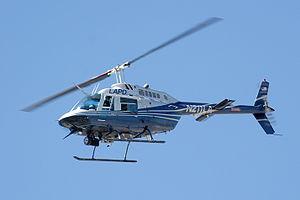
L’aviation policière est l’utilisation d’aéronefs dans les opérations de police. Les services de police utilisent couramment des aéronefs pour le contrôle de la circulation, l'assistance au sol, la recherche et le sauvetage, les poursuites de voitures, l'observation, la patrouille aérienne et le contrôle d'événements publics de grande envergure et/ou d'incidents d'ordre public. Ils peuvent employer des aéronefs à voilure tournante, des aéronefs à voilure fixe, des aéronefs à voilure non rigide ou des aéronefs plus légers que l'air. Dans certaines grandes villes, les avions de police à voilure tournante servent également de transport aérien au personnel appartenant à des unités de type SWAT. Dans les grandes zones à faible densité de population, des aéronefs à voilure fixe sont parfois utilisés pour transporter du personnel et du matériel.
La Garde côtière pakistanaise est une branche militaire des forces armées pakistanaises qui se consacre aux opérations fluviales en prenant la responsabilité de mener les missions de lutte contre les narcotiques, de renforcer les efforts de lutte contre la traite des êtres humains, l'immigration illégale via les zones côtières et prendre des initiatives dans le domaine de la lutte contre la contrebande.
Le Los Angeles Police Department est la police municipale de Los Angeles aux États-Unis. Fondé en 1869, sa devise est To Protect and to Serve.
Le Bell 206 JetRanger est l’un des hélicoptères monoturbine multi-usage le plus populaire, construit par la firme Bell Helicopter Textron.